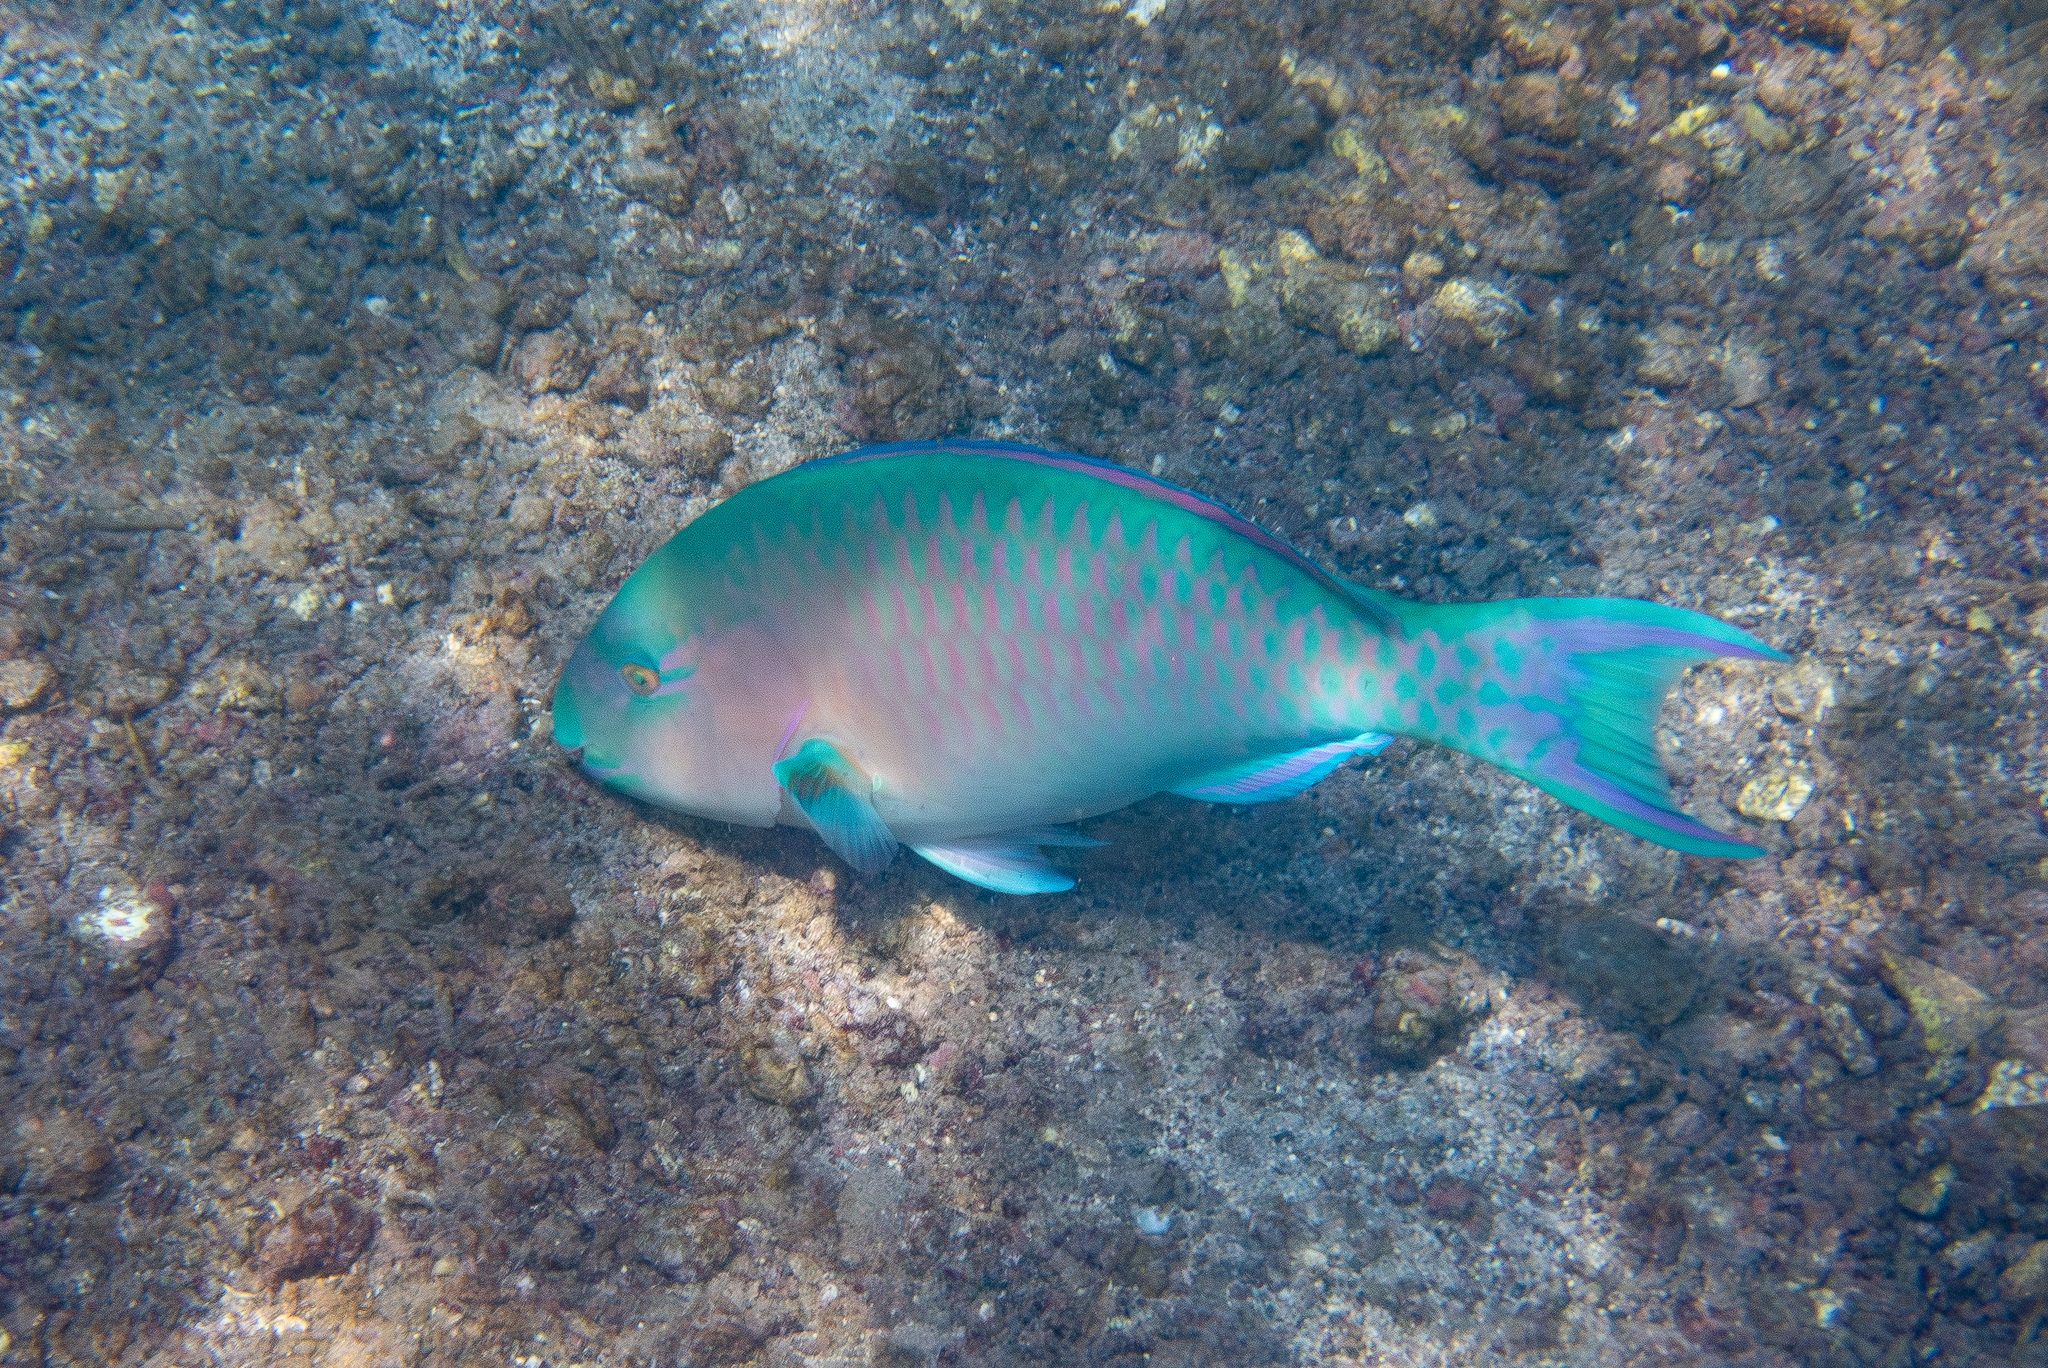
Scarus ghobban (Blue-barred Parrotfish)